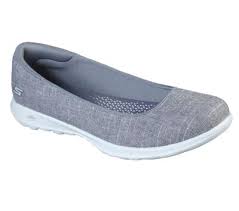
Label: Ballet Flat